Albufera Natural Park

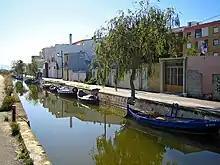
Street and canal in El Palmar.

The basin discharges into the Albufera through a network of ravines or wadis. The most significant ones are: The Rambla del Poyo (also known as the Torrente ravine, the Massanassa ravine, or the Chiva ravine), with a basin area of 367.6 km, constitutes approximately 40% of the total basin area; the Barranco de Picasent (also known as the Beniparrell ravine) has a basin area of 23 km; and the Barranc dels Algadins has a basin area of 23 km, with the majority of its basin located in the municipality of Alginet, although it also traverses the municipality of Algemesí. In the municipality of Algemesí, the course of the ravine becomes indistinct, and it assumes the characteristics of an acequia, which drains into the Albufera.